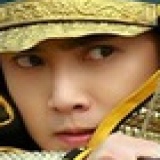
diễn viên Trương Duệ